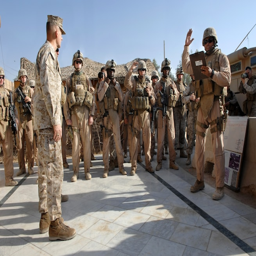
armed force brief the morning 's mission prior to leaving the installation on a convoy through the streets .